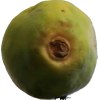
Label: papaya